Dothraki language

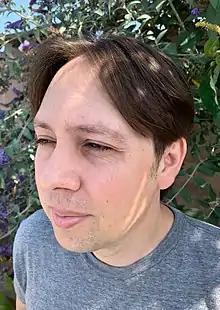
David J. Peterson, creator of the Dothraki spoken language for "Game of Thrones"

The Dothraki vocabulary was created by David J. Peterson well in advance of the adaptation. HBO hired the Language Creation Society to create the language, and after an application process involving over 30 conlangers, Peterson was chosen to develop the Dothraki language. He delivered over 1700 words to HBO before the initial shooting. Peterson drew inspiration from George R. R. Martin's description of the language, as well as from such languages as Estonian, Inuktitut, Turkish, Russian, and Swahili.